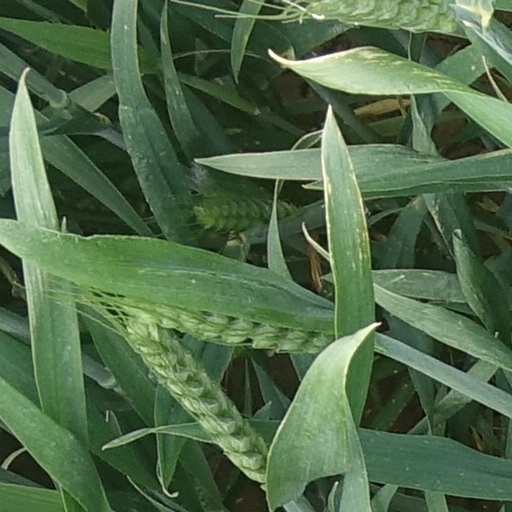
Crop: wheat